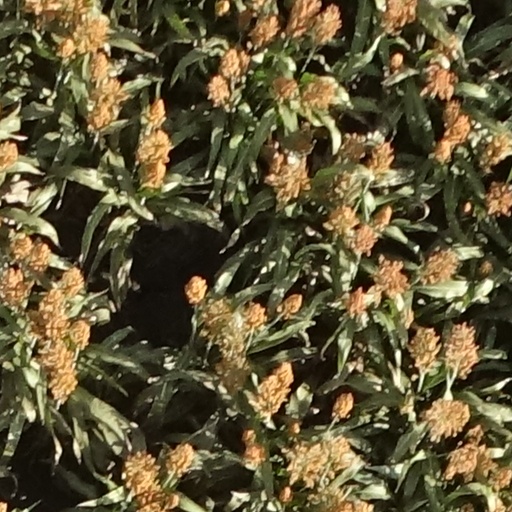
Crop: sorghum